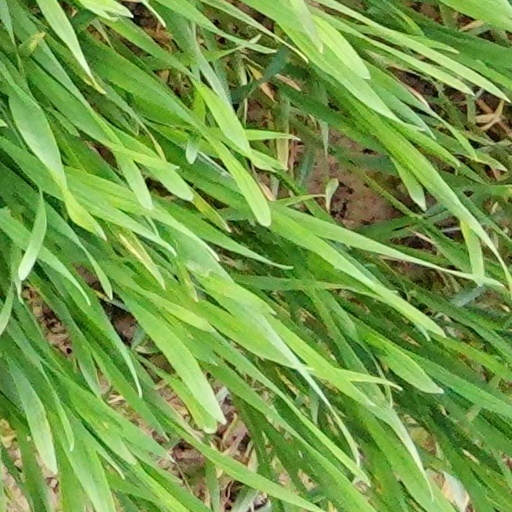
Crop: wheat